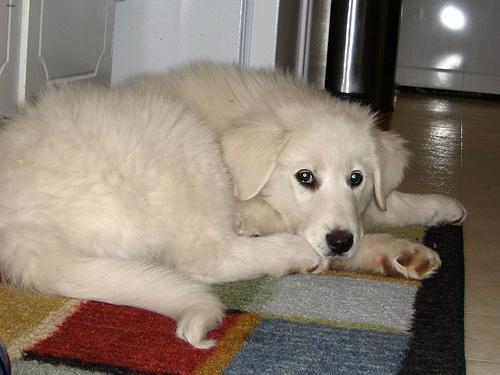
Breed: great pyrenees